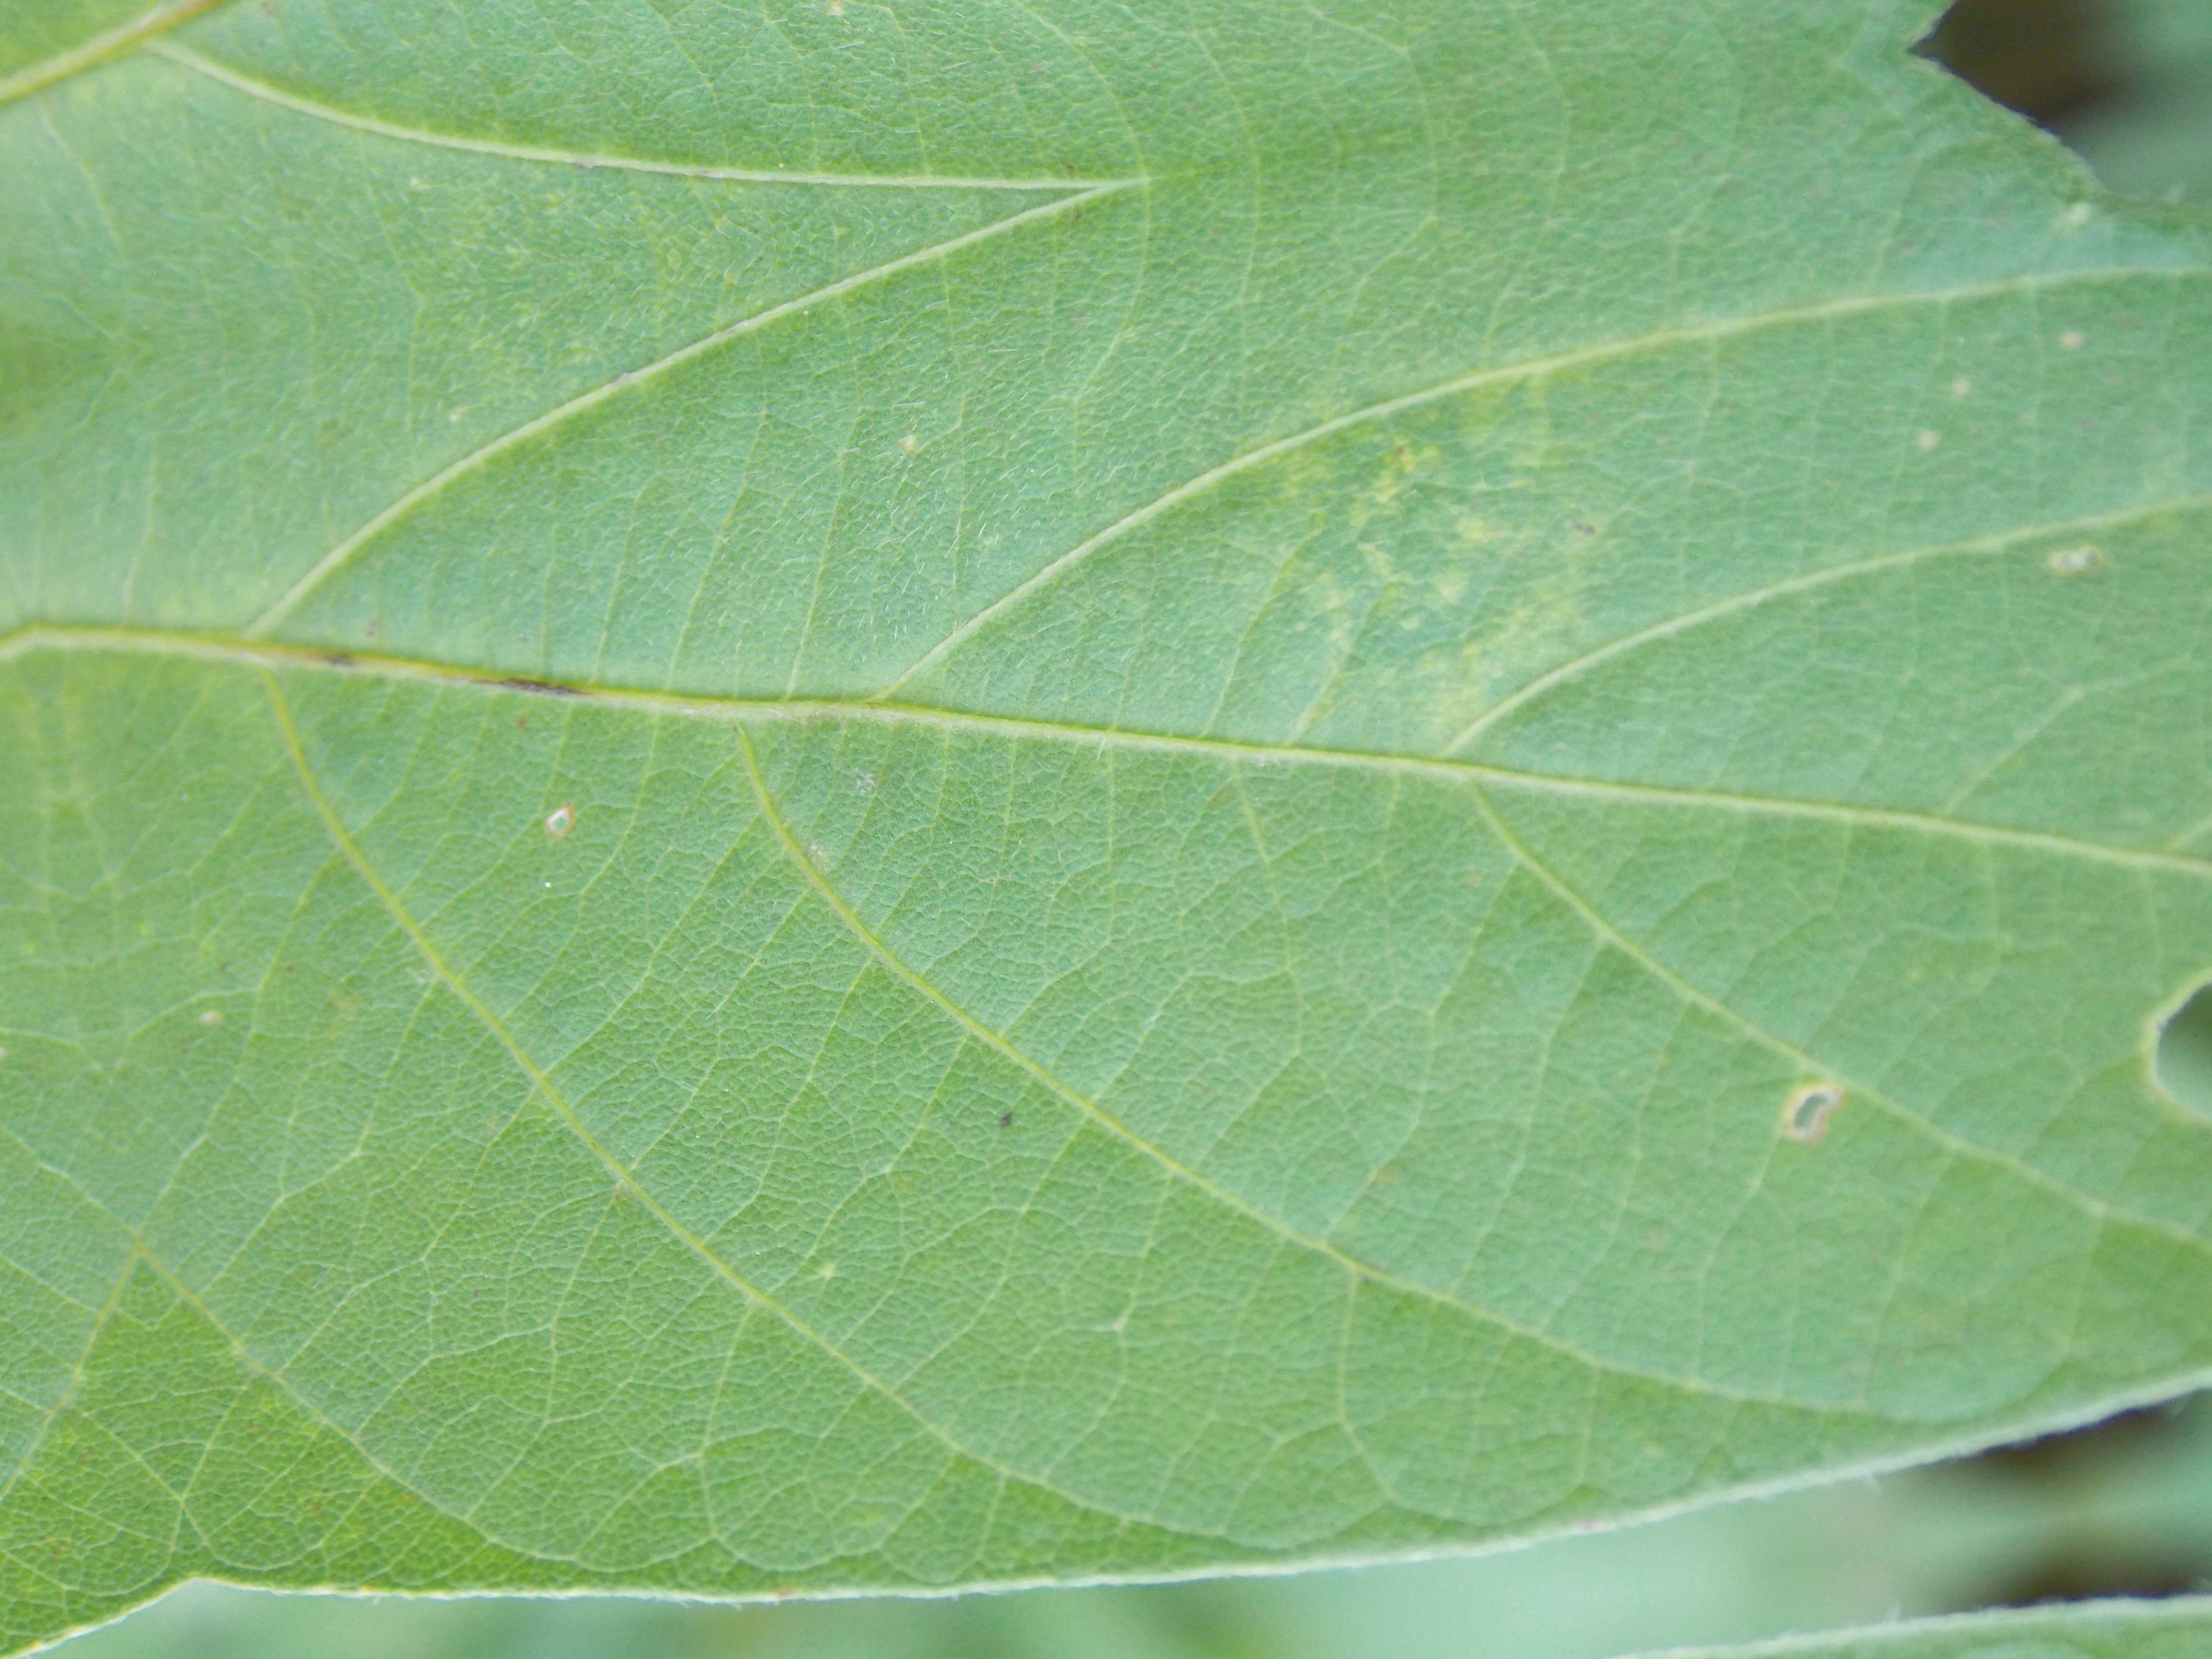
Label: Healthy